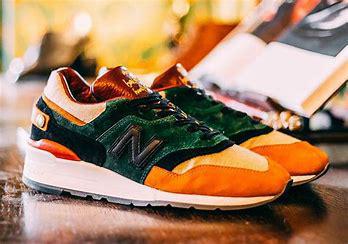
Brand: New
Model: Balance 997